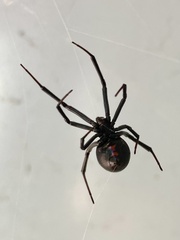
Species: Lactrodectus_hesperus